Muchukunda

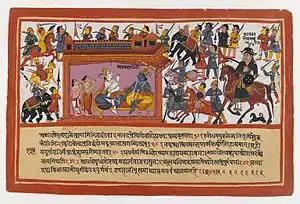
Kalayavana Surrounds Mathura. Page from a Dispersed Bhagavata Purana Series - Brooklyn Museum

According to the Mahabharata, Kalayavana, a great yavana warrior king, was undefeated and unmatched in battle due to a boon. Allied with Jarasandha, he set out to invade Krishna's kingdom, Mathura. When the two armies faced each other in battle, Krishna dismounted from his chariot and retreated, followed by Kalayavana. After a long pursuit, Krishna, followed by Kalayavana, entered a dark cave. This was the same cave that Muchukunda was present within, still engaged in his slumber. Kalayavana, in a fit of anger and unable to see in the dark, attacked Muchukunda, mistaking him to be Krishna. When Muchukunda opened his eyes, his gaze fell upon Kalayavana, who was immediately burnt to ashes.